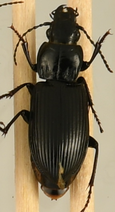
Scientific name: Pterostichus melanarius
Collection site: Woodworth Site (WOOD), plot WOOD_023